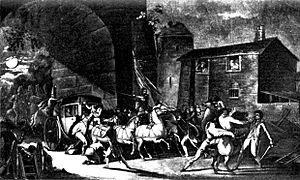
La fuite manquée des 20 et 21 juin 1791 — plus connue sous les noms de « fuite de Varennes » ou « fuite à Varennes » — est un épisode important de la Révolution française, au cours duquel le roi de France Louis XVI, sa femme Marie-Antoinette, et leur famille immédiate tentèrent de rejoindre le bastion royaliste de Montmédy, à partir duquel le roi espérait lancer une contre-révolution, et furent arrêtés en route à Varennes-en-Argonne.
Conrad de Provençal de Fonchâteau, marquis de Fonchâteau, comte de Gargailles, né à Tarascon le 22 janvier 1735 et mort le 30 octobre 1801 à Paris, est un noble et homme politique français.
Jean-Baptiste Sauce, né le 4 mars 1755 à Varennes-en-Argonne et mort le 24 octobre 1825 à Saint-Mihiel, est une personnalité de la Révolution française.